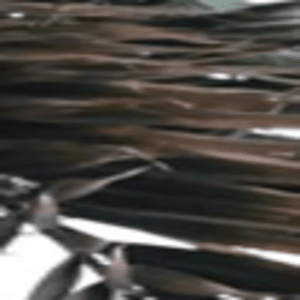
Label: Potassium Deficiency